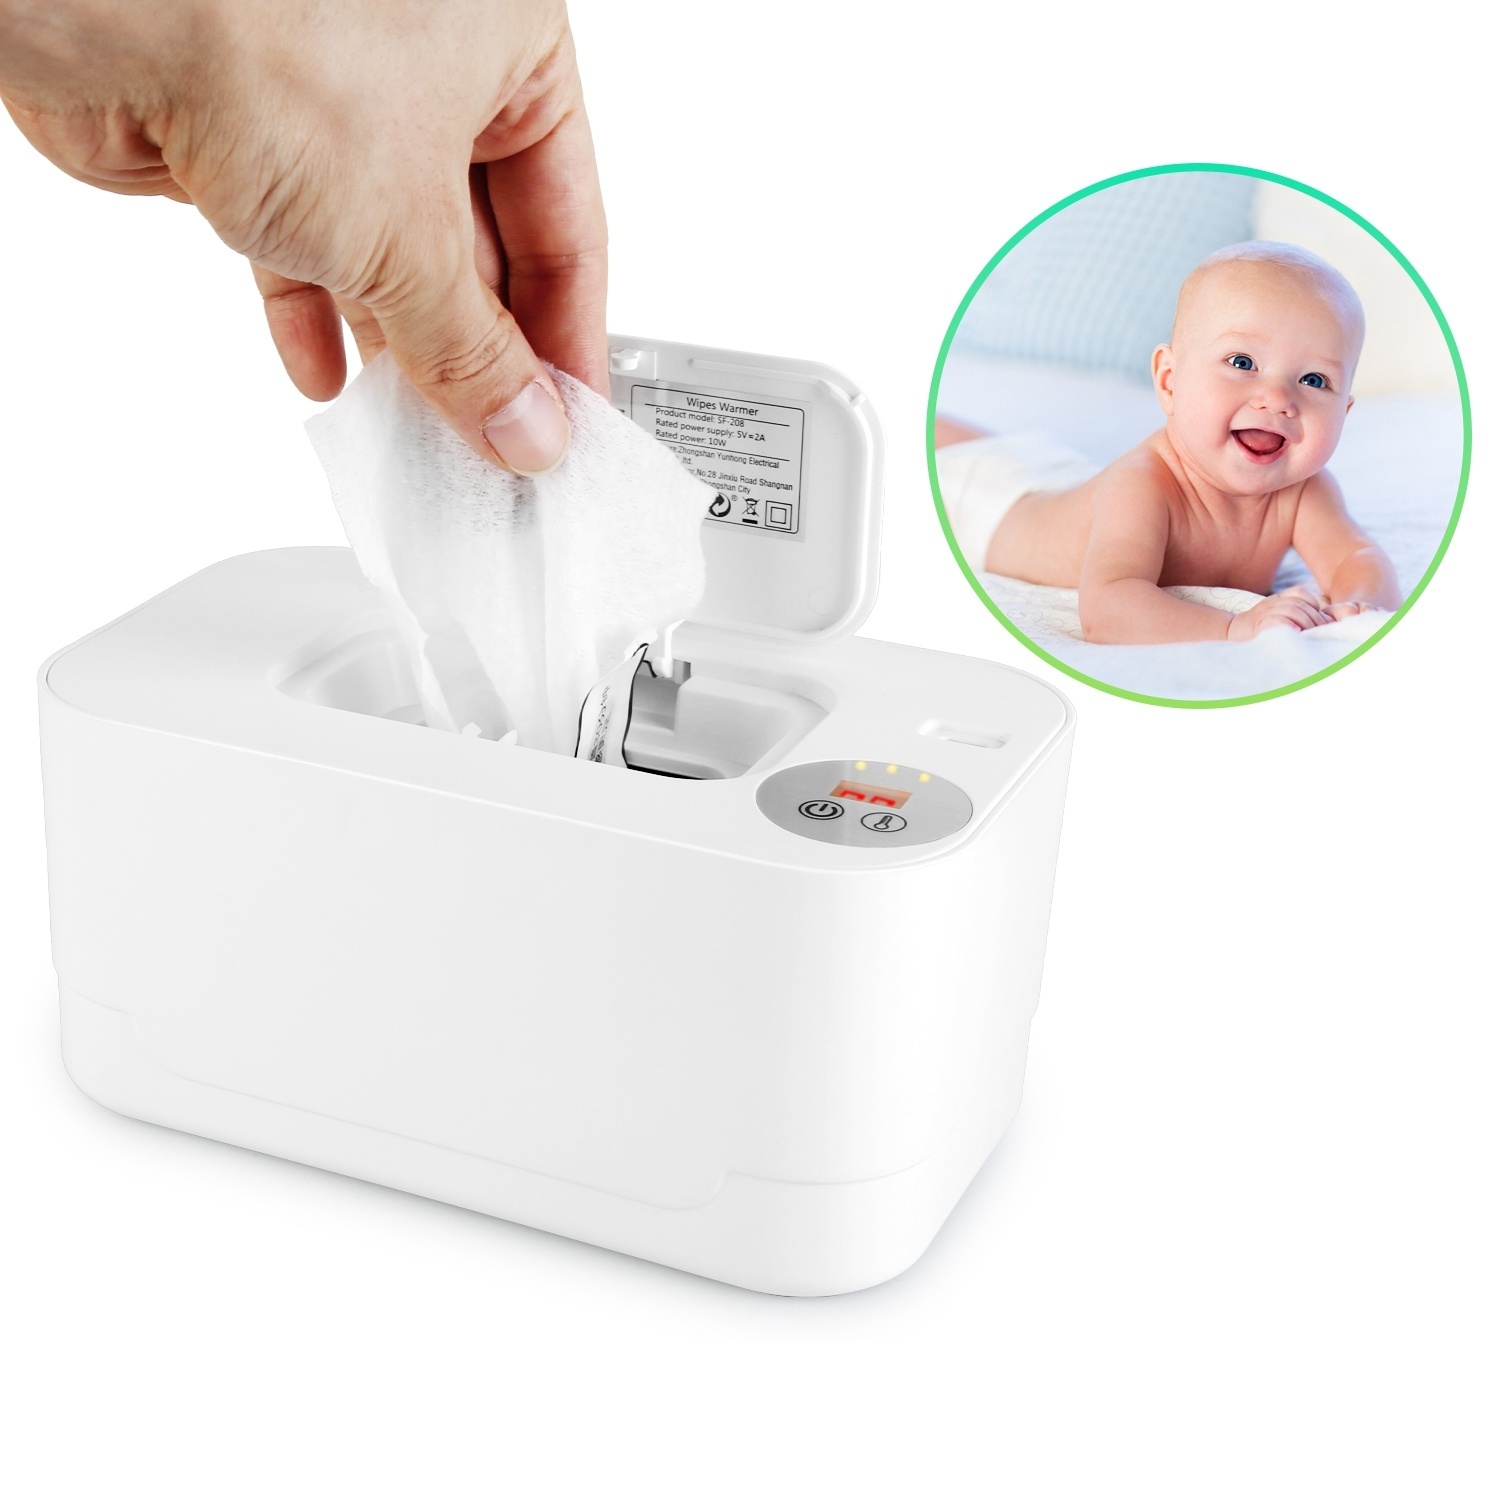
Baby Wet Wipes Warmer With 3 Temperature Settings With Night Light
Baby Wet Wipes Warmer With 3 Temperature Settings With Night Light *Features*: *Stay Warm And Moist*: Our electric wipe warmer adopts advanced surrounding heating technology, effectively provide constant and even heating for each wet tissue throughout the day. Well-sealing cover locks in moisture and heat,preventing the wipes from drying and turning brown. *Hygienic Top-Heating Design*: Top heating plate design ensures wet wipes are heated uniformly from above while reducing the risk of bacterial growth on the bottom. Warm wipes are more soothing and gentle on sensitive skin,making them especially suitable for diaper changes or personal hygiene routines. *3 Temperature Gears*: Come with 3 temperature settings:131℉/140℉/149℉,simply press the button to switch,and the digital screen will clearly display the desired temperature. You can easily adjust the warmth of the wipes to suit specific preference. Built-in night light can illuminate darkness during diaper change. *Safe Type-C Powered*: Designed with a 5V/2A type C interface,safe,low-consumption and convenient to use. Widely powered by car cigarette,laptop,power bank,adapter or other devices. *Wide Compatibility*: Measuring 7.67*4.52*3.54in,this large capacity wipe warmer is compatible with most brands of 120count wipes. Also suitable for warming facial masks or makeup removal. *Specifications*: Product Type: Wipe Warmer Material: PP Color: White Power Supply: 5V/2A Type-C Port Power: 10W Temperature Range: 55℃/60℃/65℃; 131℉/140℉/149℉ Capacity: Suitable for most brand of 120 count wipes Type-C Cable Length: About 95cm/37.4in Item Size: 19.5x11.5x9cm/7.67x4.52x3.54in Item Weight: 343g/0.75lbs Package Size: 22x14x10cm/8.66x5.51x3.94in Package Weight: 418g/0.92 lbs *Package Lists*: 1x Wipe Warmer 1x Type-C Cable 1x User Manual Actual Product Photo
Brand: Product Images Baby
Category: Baby & Toddler > Diapering > Baby Wipe Dispensers & Warmers > Baby Wipe Warmers